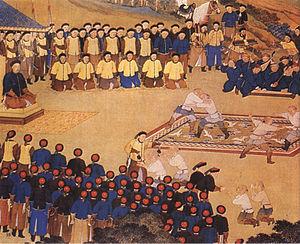
Le buku est une forme de lutte, mandchoue, c'est une forme de spectacle prépondérante de la culture mandchoue.